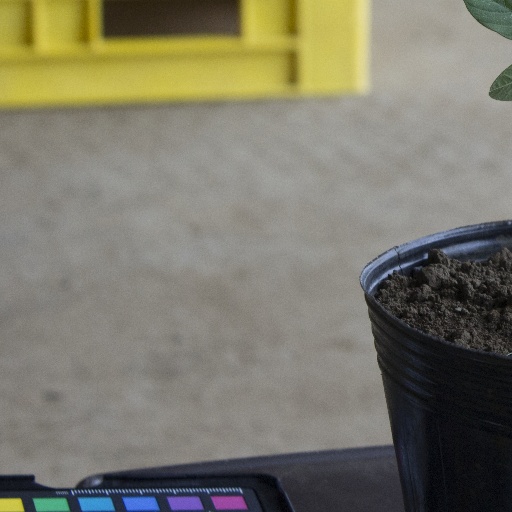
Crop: soybean